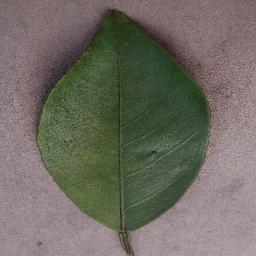
Label: Orange___Haunglongbing_(Citrus_greening)